Novaci (Ub)

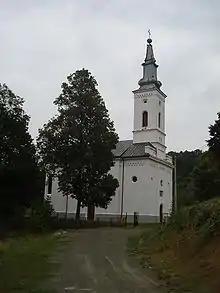
Church of the Nativity of The Most Holy Theotokos, Novaci

In 1844 there was a Primary court, elementary school and church. The first teacher in school was in 1842. The new church was built in 1857. Also, Novaci was a centre of Novaci municipality which includes the villages of Tulari and Zukve.